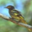
Label: bird